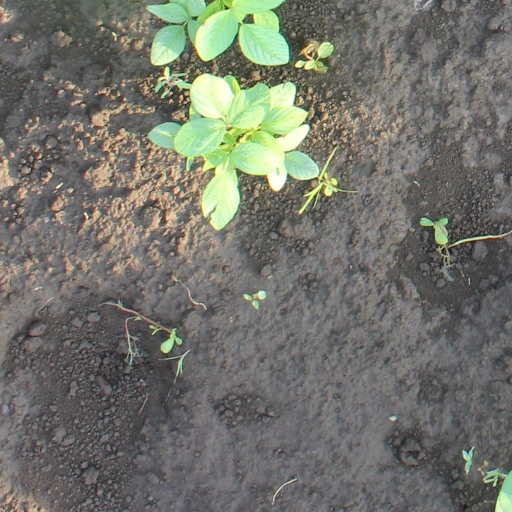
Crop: soybean